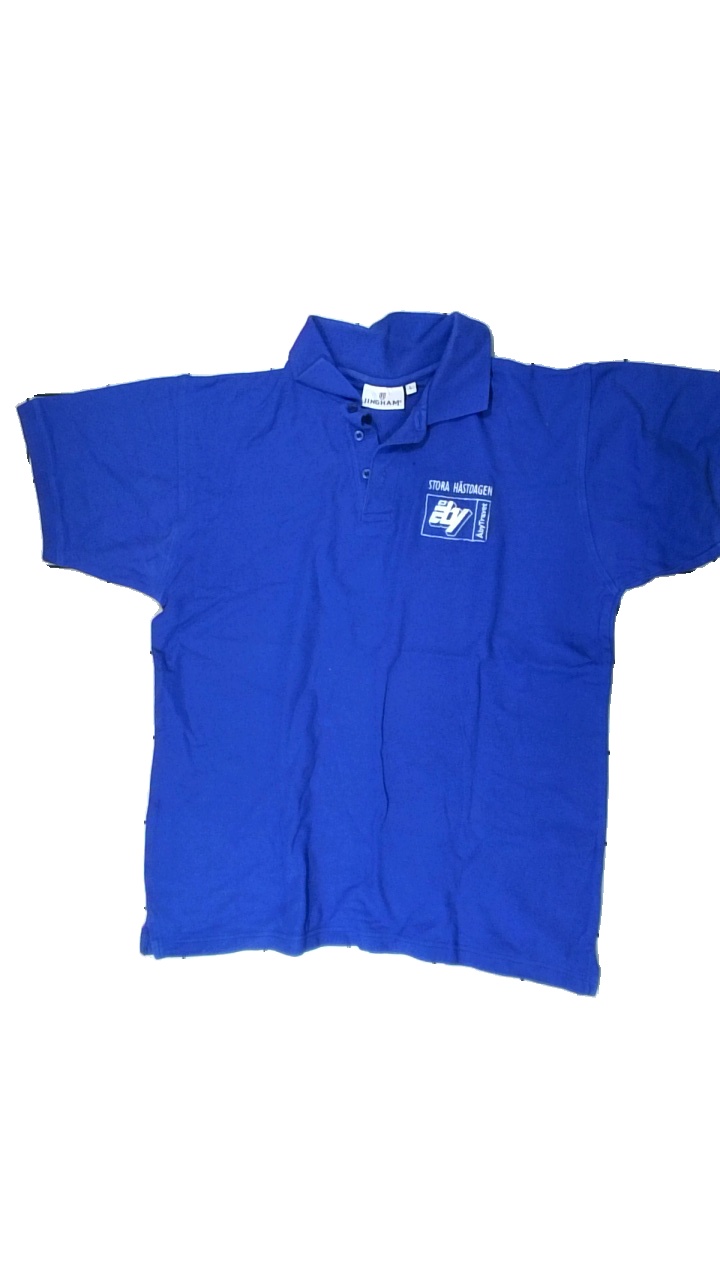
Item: Top (Men)
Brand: Jingham
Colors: White, Blue
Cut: Regular
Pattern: Embroidered
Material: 100% cotton
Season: All
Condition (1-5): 4
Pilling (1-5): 5
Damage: reklam
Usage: Recycle
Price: <50